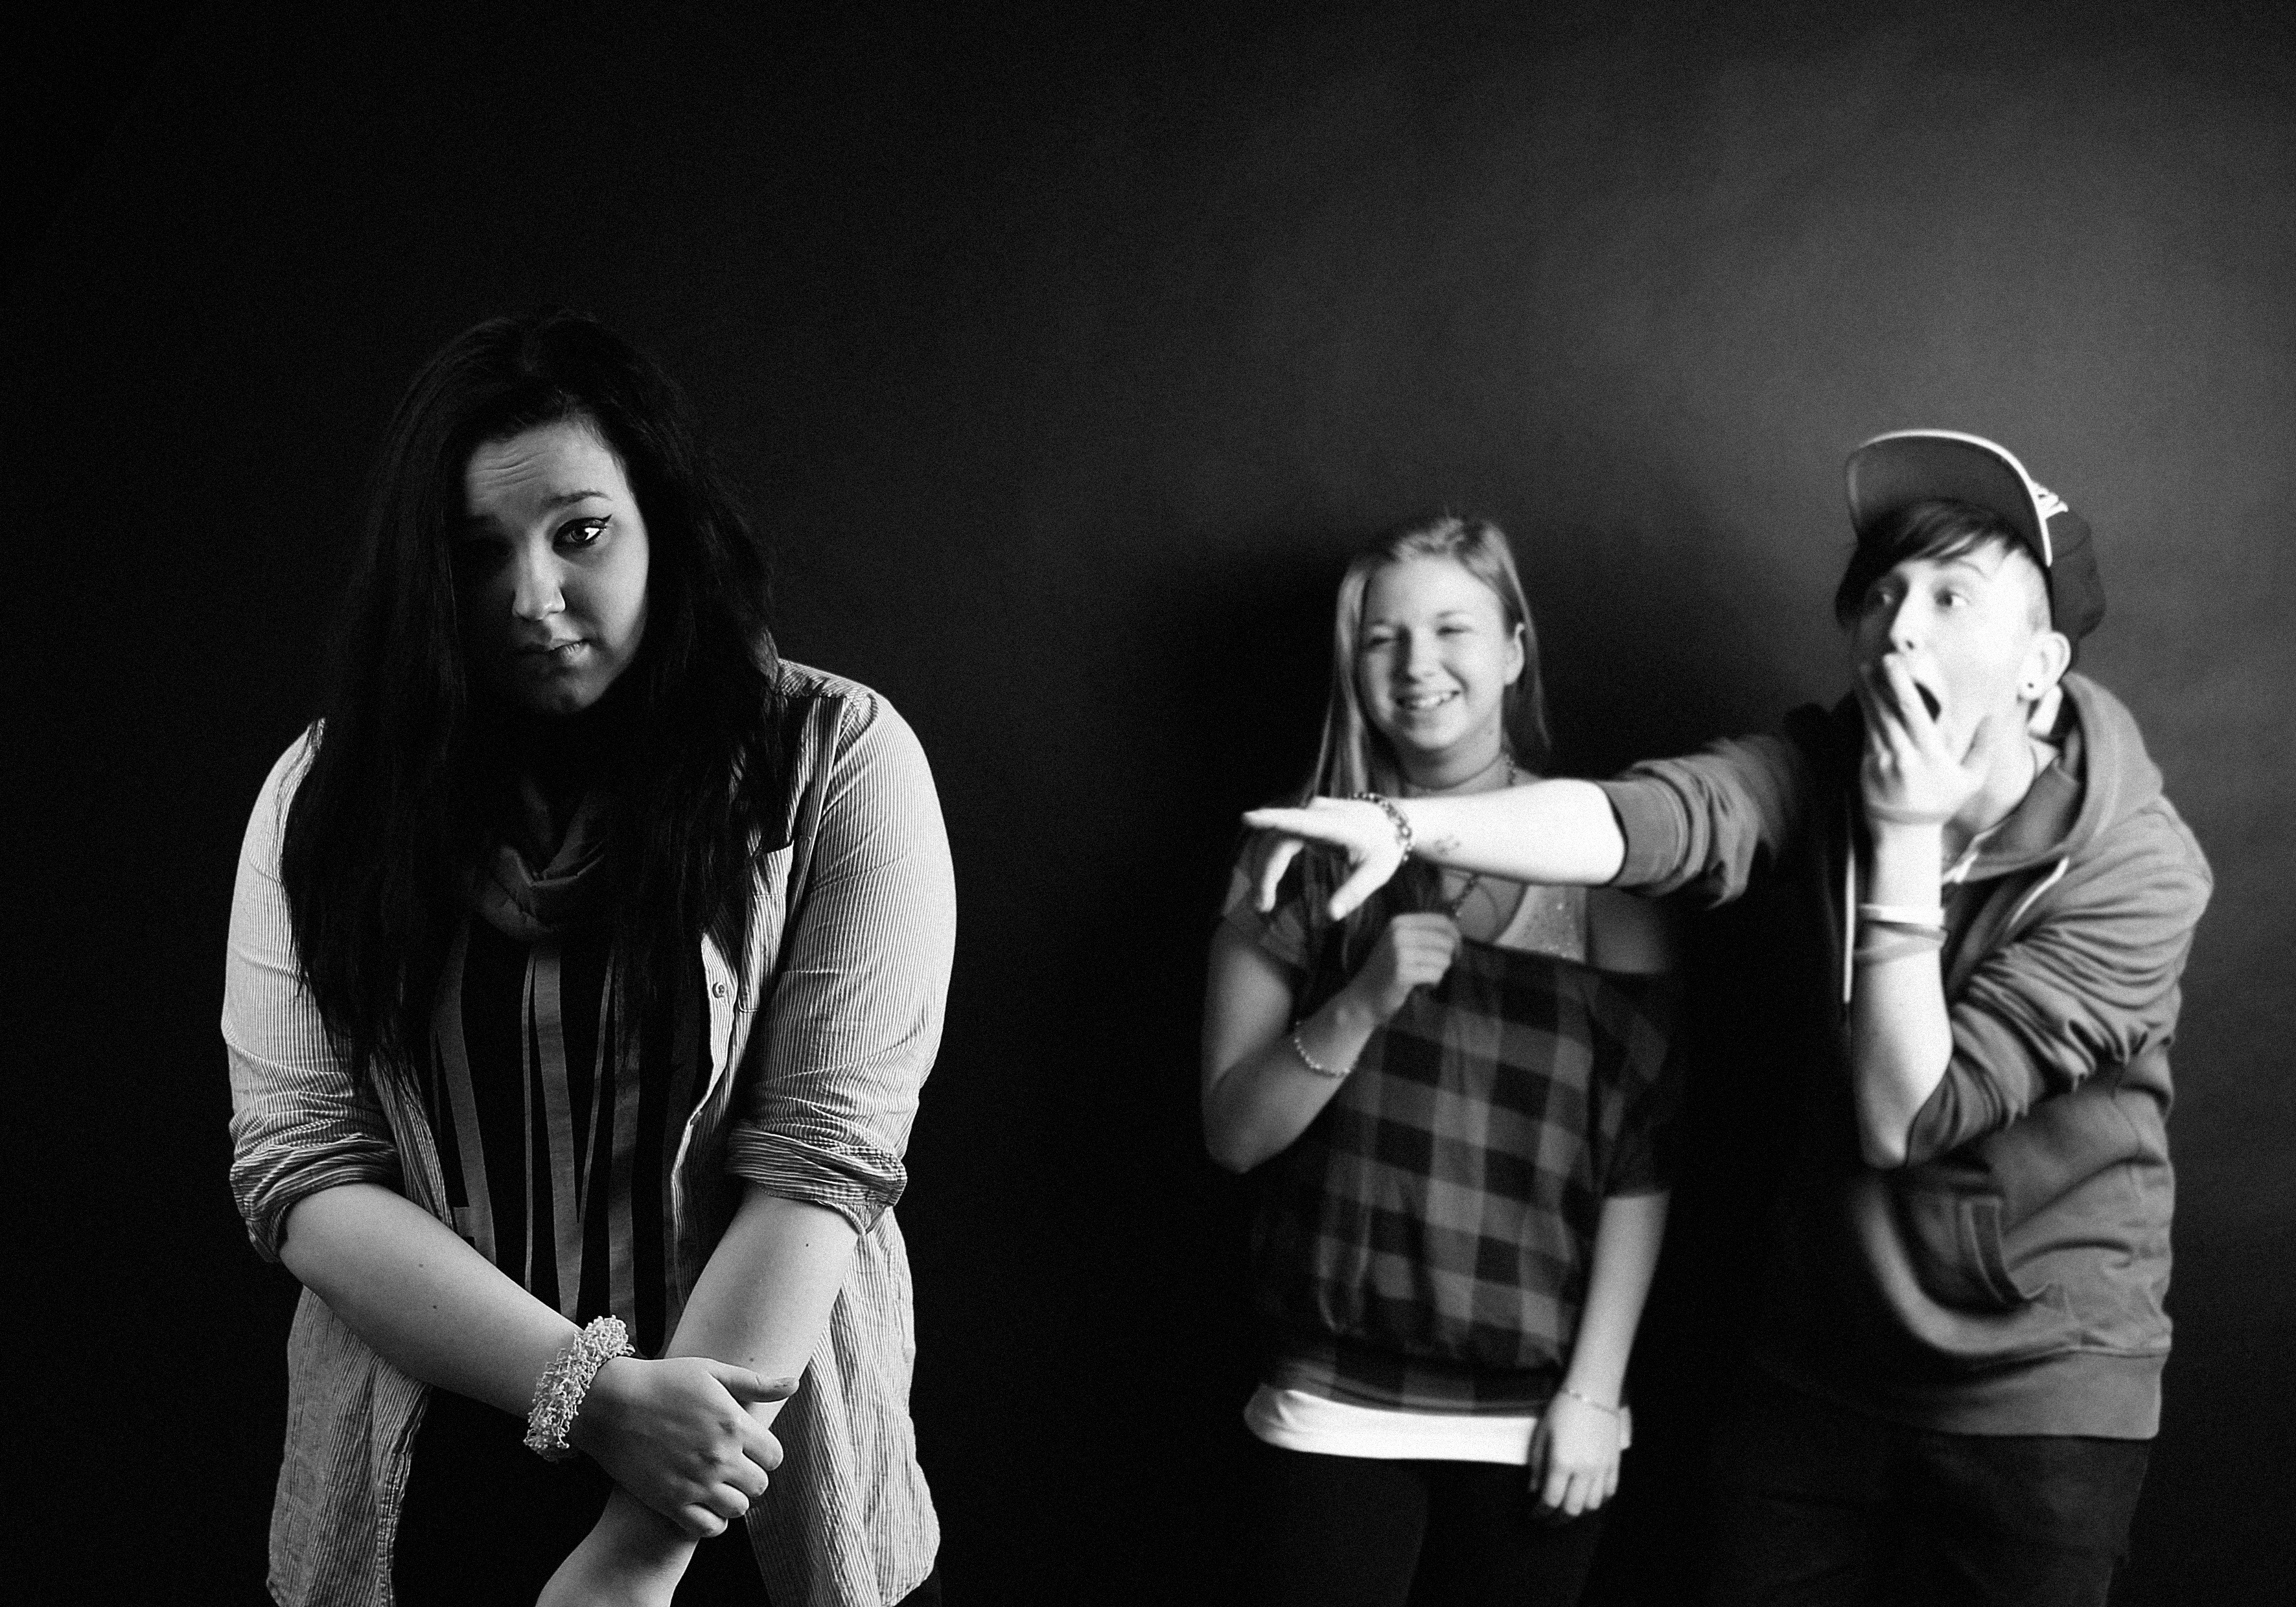
black and white, white, photography, sadness, darkness, black, monochrome, girls, singing, photograph, laughter, entertainment, photo shoot, monochrome photography, portrait photography, film noir, social group, musical theatre